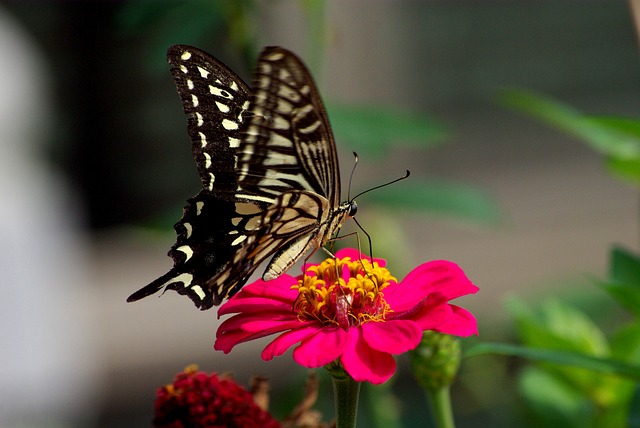
Label: butterfly